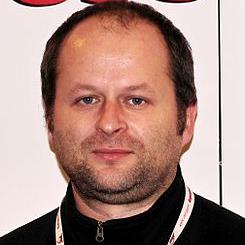
Age: 39